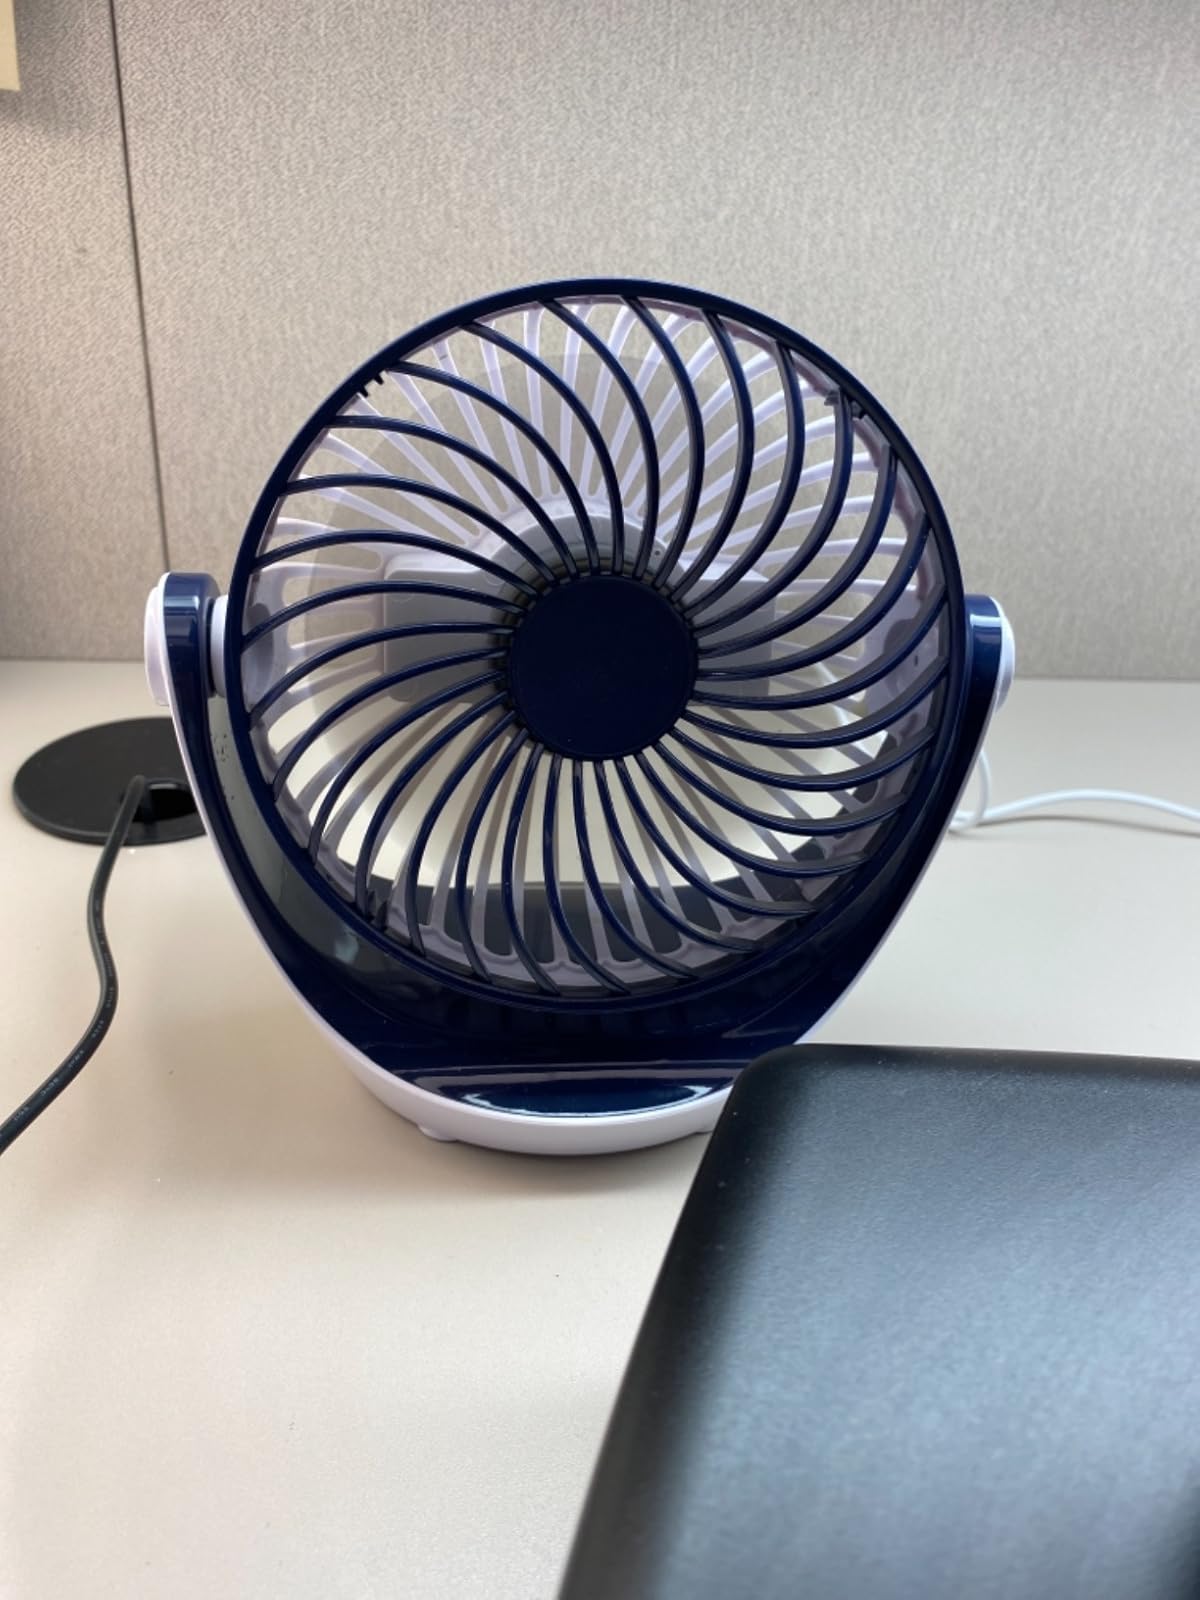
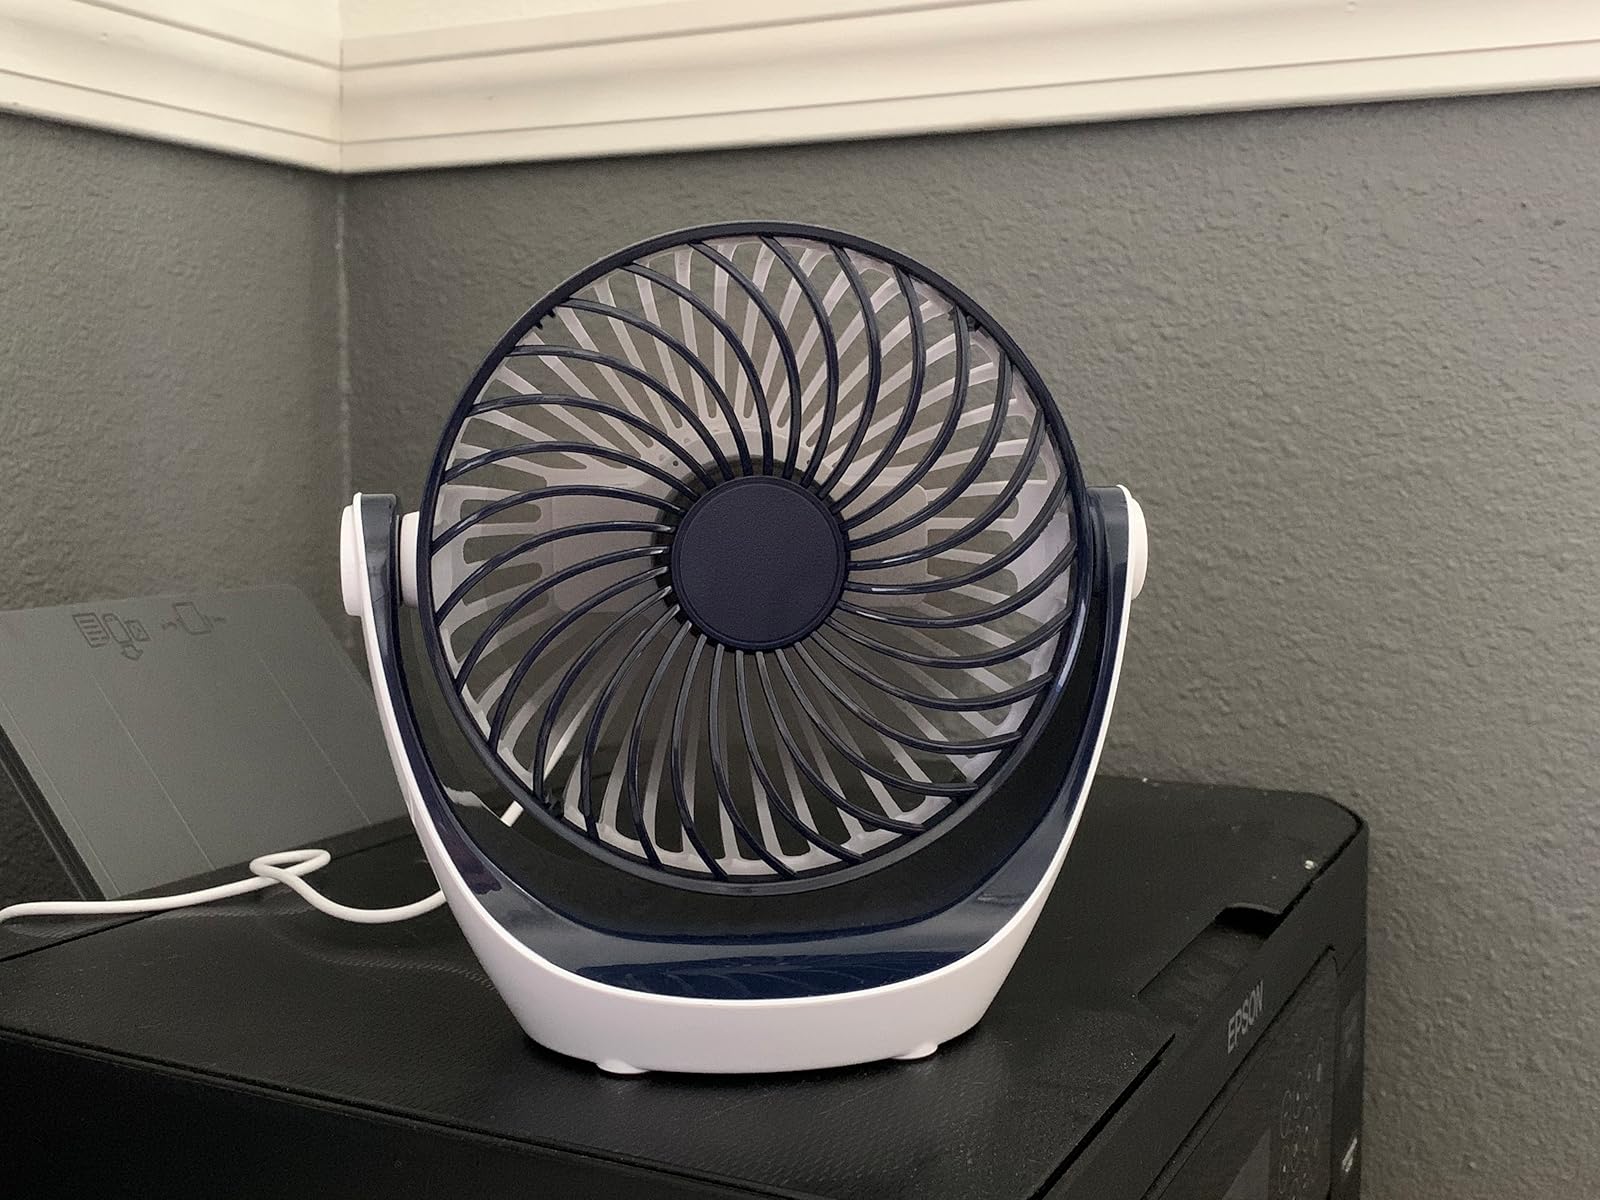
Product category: fan
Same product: yes